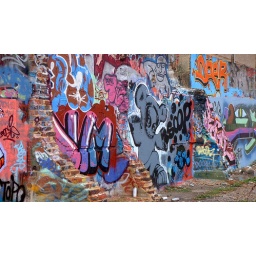
Graffiti art spray painted on the walls near the car park at Black Rock, on the seafront near the Brighton Marina Development.